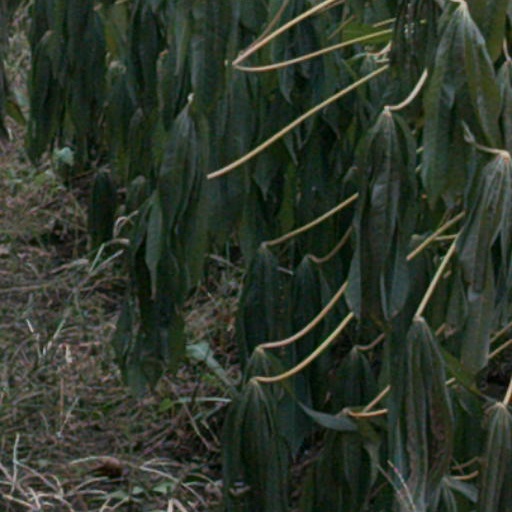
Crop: cassava